Smart & Final

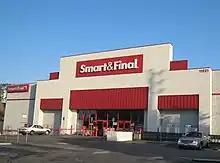
Smart & Final store in West Los Angeles, California

Smart & Final is a chain of warehouse-style food and supply stores based in Commerce, California, which developed through a series of mergers and expansions. The oldest of the combined companies, Hellman, Haas & Co., was founded in 1871 in Los Angeles. The company operates over 250 stores in the Western United States and 15 in northwestern Mexico.